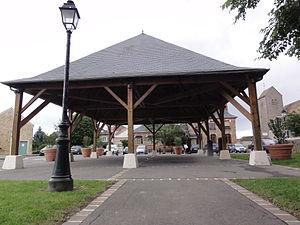
Nozay est une commune française située à vingt-quatre kilomètres au sud-ouest de Paris dans le département de l'Essonne en région Île-de-France.